Saint-Julien-sur-Dheune

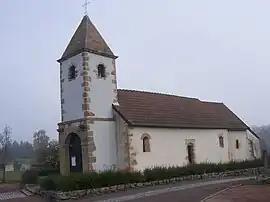
The church in Saint-Julien-sur-Dheune

Saint-Julien-sur-Dheune (literally "Saint-Julien on Dheune") is a commune in the Saône-et-Loire department in the region of Bourgogne-Franche-Comté in eastern France.